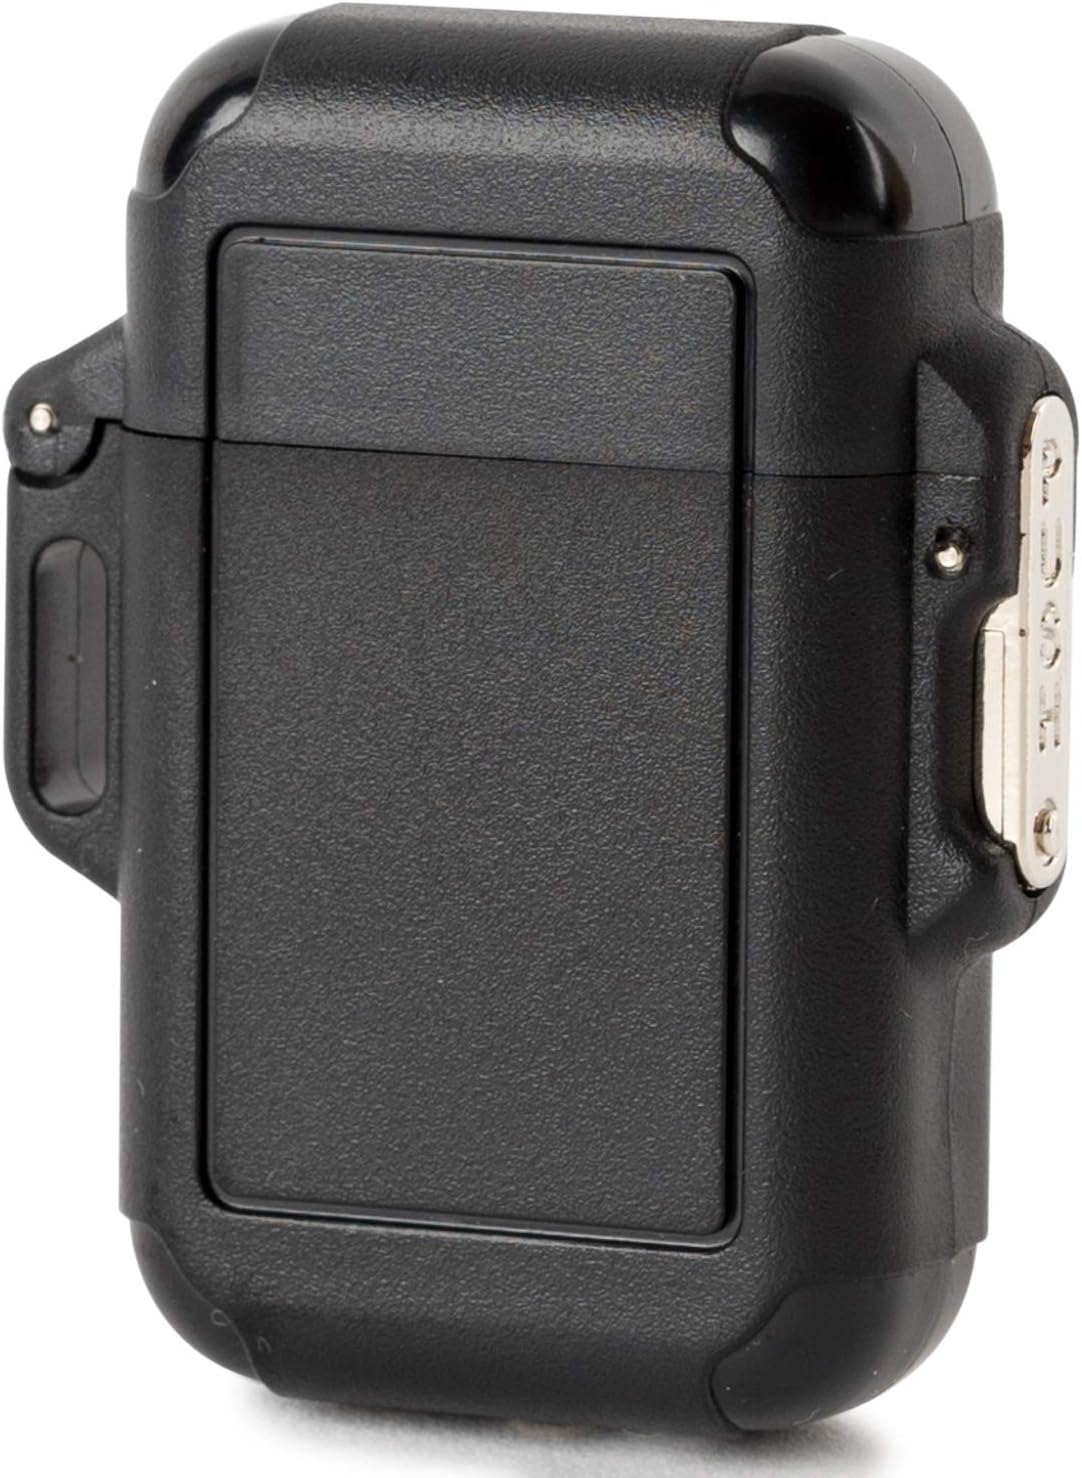
Windmill Classic Stormproof All Weather Lter Matte Black 362-1012
Category: Sports & Outdoors
Black windproof flame, water-resistant rubber o-ring seal. Refillable butane gas fuel, fuel level sight glass. Flame level adjustment. Tough elastomer armor. Size: 2.67 in. (H) x 2.5 in. (W) x .9 in. (Thick).
Features: Finish/Material:Polycarbonate Matte Black | Fuel:Butane - 1 Gram Capacity | Special Features:Lanyard Hole